Linacre College, Oxford

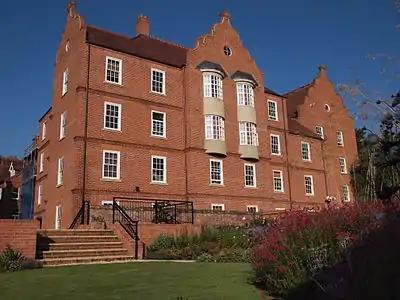
Griffiths Building

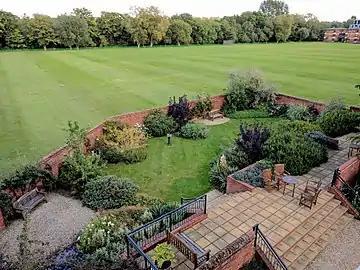
Rom Harré Garden

The newest residence on the main site is the Griffiths Building, named after former student and Honorary Fellow Rodney Griffiths. Completed in 2008, the building has 28 en suite single rooms and 4 en suite double rooms with shared kitchens. It was a finalist for two awards of The Brick Development Association.